Musashi-Sakai Station

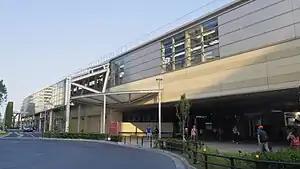
North gate of Musashi-Sakai Station, May 2016

is an interchange passenger railway station located in the city of Musashino, Tokyo, Japan, operated by East Japan Railway Company (JR East) and the private railway company, Seibu Railway.